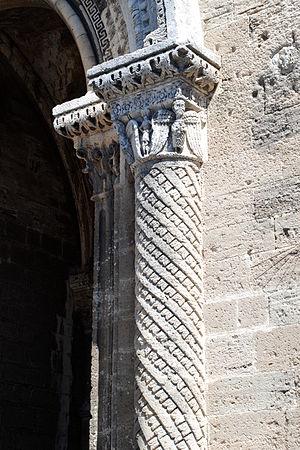
France - Vaucluse - Le Thor - Église Notre-Dame-du-Lac
L'église Notre-Dame-du-Lac est une église romane située dans la commune du Thor dans le département français de Vaucluse en région Provence-Alpes-Côte d'Azur.